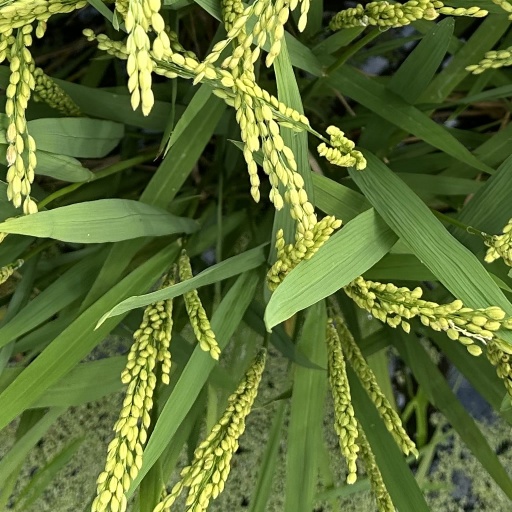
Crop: rice